Raivo Palmaru

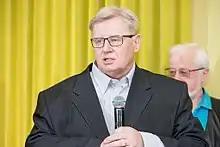
Raivo Palmaru

Raivo Palmaru (born 27 November 1951 in Pärnu) is an Estonian social scientist, journalist, sports figure and politician.